Matt Kenseth

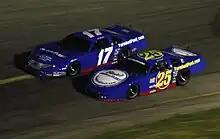
Kenseth racing against his son Ross

Kenseth returned to racing in July 2019, making his first start since Homestead–Miami in a Super Late Model at the Slinger Nationals. He extended his race-record win total to eight by passing former Roush teammate Ty Majeski on the final lap. Later that year, Kenseth served as the grand marshal for the CTECH Manufacturing 180 at Road America. He also appeared on "Coffee with Kyle", a series on NBC Sports hosted by Kyle Petty.